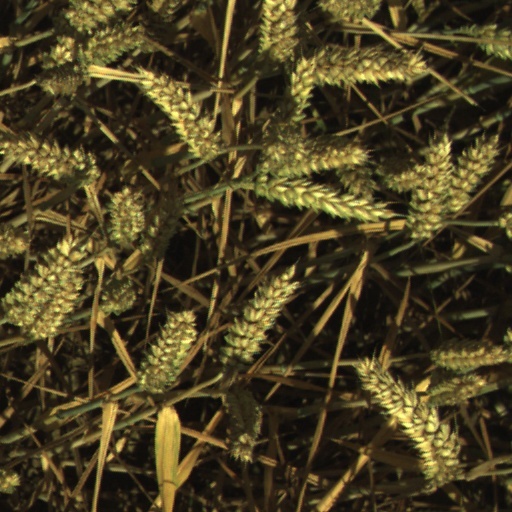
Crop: wheat